De Koningshoeven Brewery

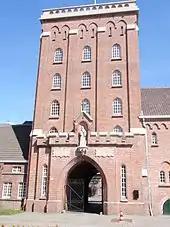
Entrance to the brewery site within the abbey

Of the twelve trappist breweries, this brewery is currently operated by "De Koningshoeven NV", a subsidiary of the Bavaria Brewery, but the buildings and equipment are owned by the abbey. The monks of the abbey are the ultimate authority on the brewing process. However, the secular company runs the business operations. The abbey also houses a bar and shop/museum, the latter of which is staffed by a monk.